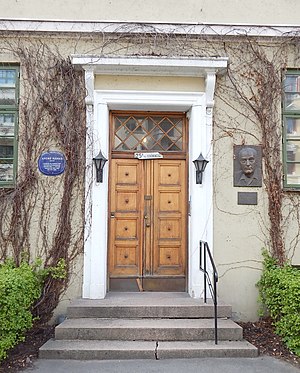
André Bjerke / Biografi
Indgangsdøren til Schønings gate 25a i Oslo, hvor Bjerkes drengeværelse var samlingspunkt for kreativ ungdom.
Jarl André Bjerke var en norsk forfatter, gendigter, lyriker og skakspiller som blev toneangivende i efterkrigstidens norske litteratur- og sprogdebat, henholdsvis som forkæmper for traditionel verseform og riksmålssagen. Han var søn af forfatterne Ejlert Bjerke og Karin Bjerke, og fætter til forfatteren Jens Bjørneboe.